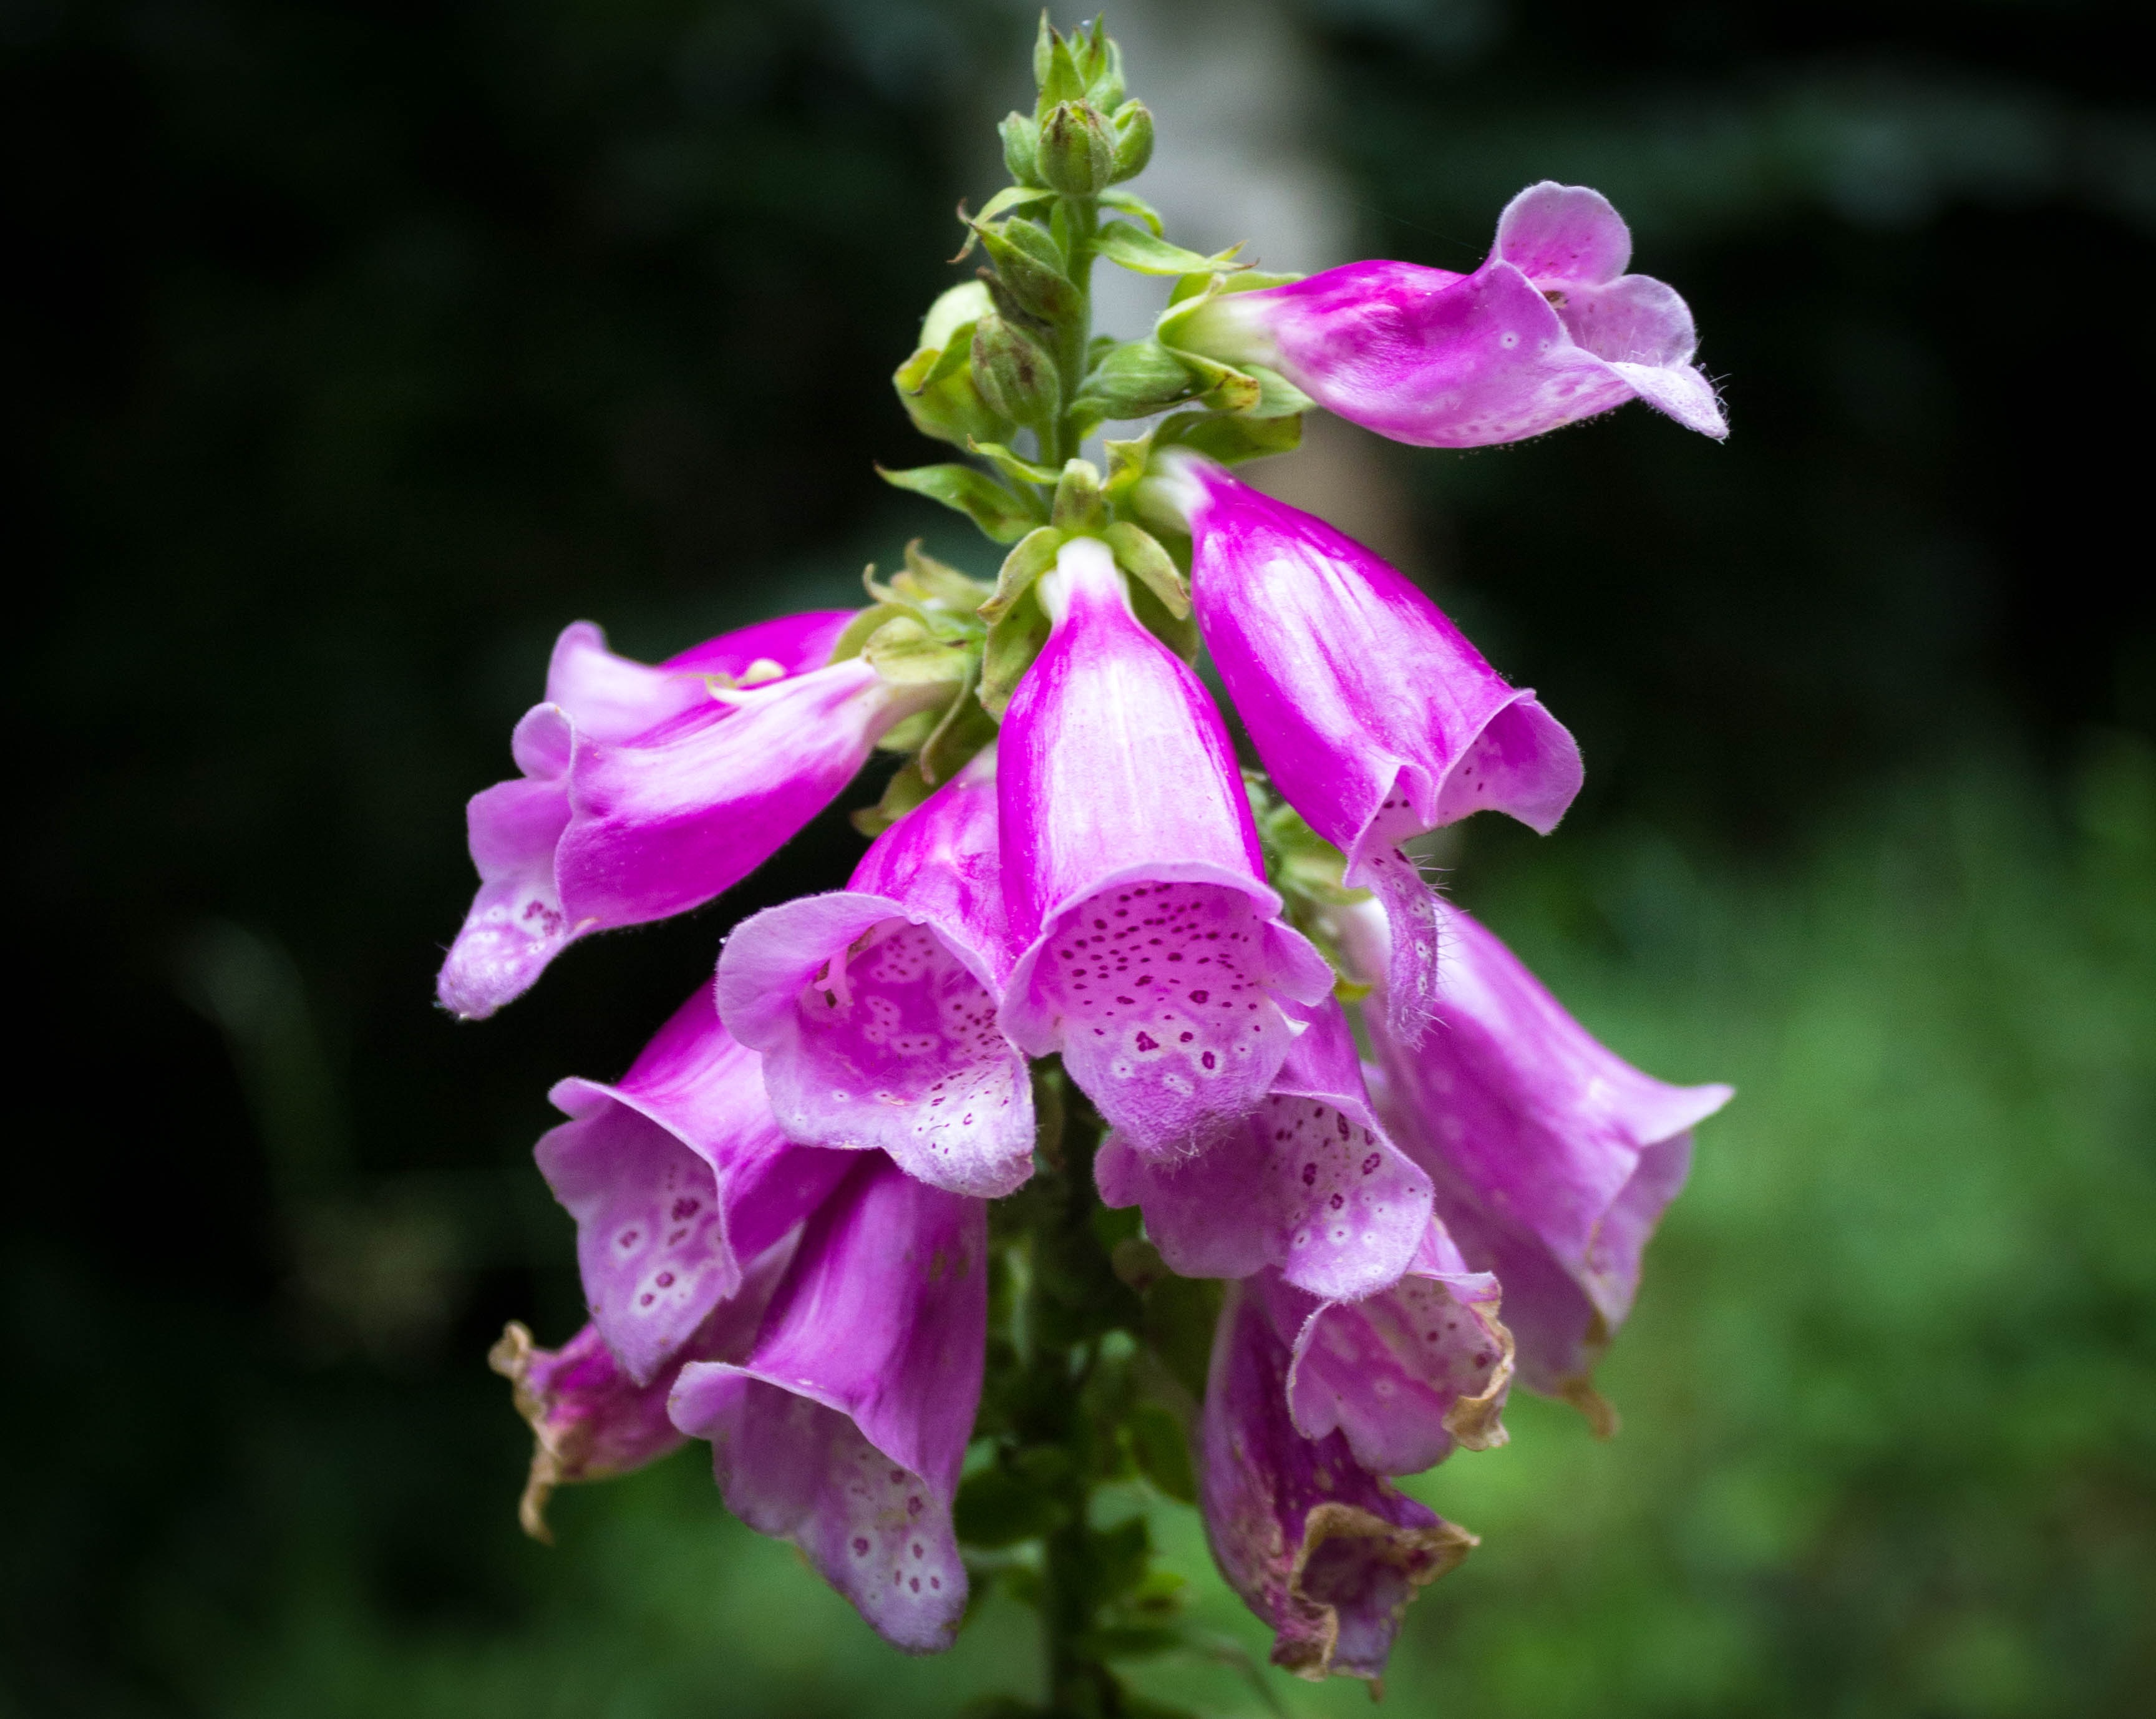
blossom, plant, flower, petal, herb, botany, flora, wildflower, digitalis, macro photography, flowering plant, bellflower family, annual plant, land plant, everlasting sweet pea